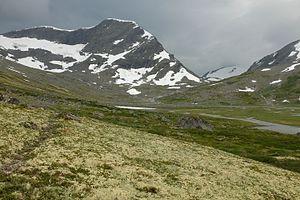
Le parc national du Breheimen est un parc national situé dans les comtés d'Innlandet et de Vestland, en Norvège.